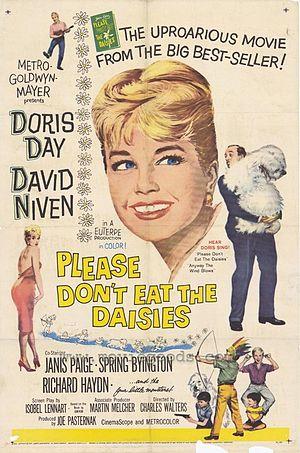
Ne mangez pas les marguerites est un film américain de Charles Walters, sorti en 1960.